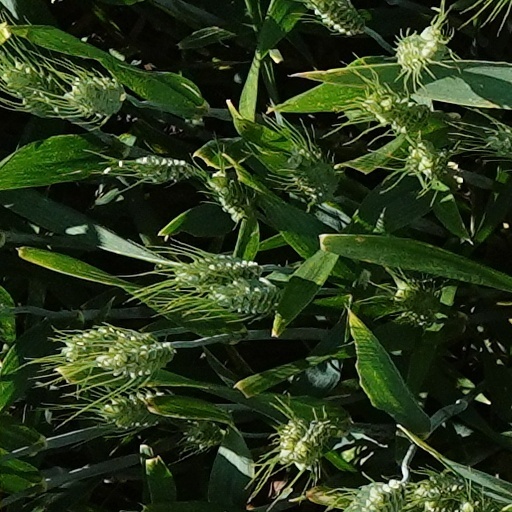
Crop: wheat